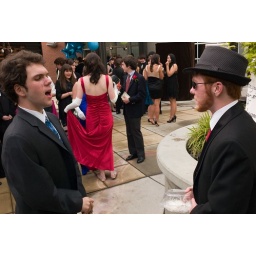
Nick (fellow thespian), back of Genevieve's red dress, and Jacob in hat